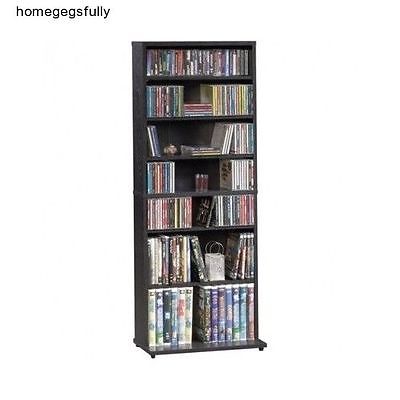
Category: cabinet